Deubiquitinating enzyme

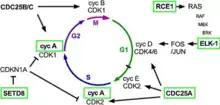
Schematic of the role of DUBs in the cell cycle regulation

The spindle checkpoint (also referred to as the mitotic checkpoint) ensures proper separation of chromosomes. Broadly, the mitotic checkpoint promotes fidelity in chromosomal segregation, increasing the likelihood that each daughter cell receives only one duplicated chromosome. Such a mechanism is crucial, as errors in chromosomal separation have been implicated in cancer, birth defects, and antibiotic resistance in pathogens. One of the core regulator proteins is the anaphase-promoting complex (APC/C). APC/C ubiquitinates securin. The resulting destruction of securing release separase, which hydrolyzes cohesion – the protein that binds sister chromatids together.